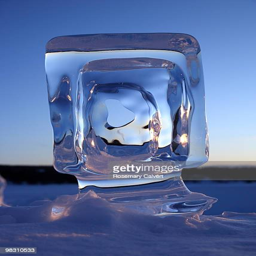
giant ice cube at sunset , in the arctic .